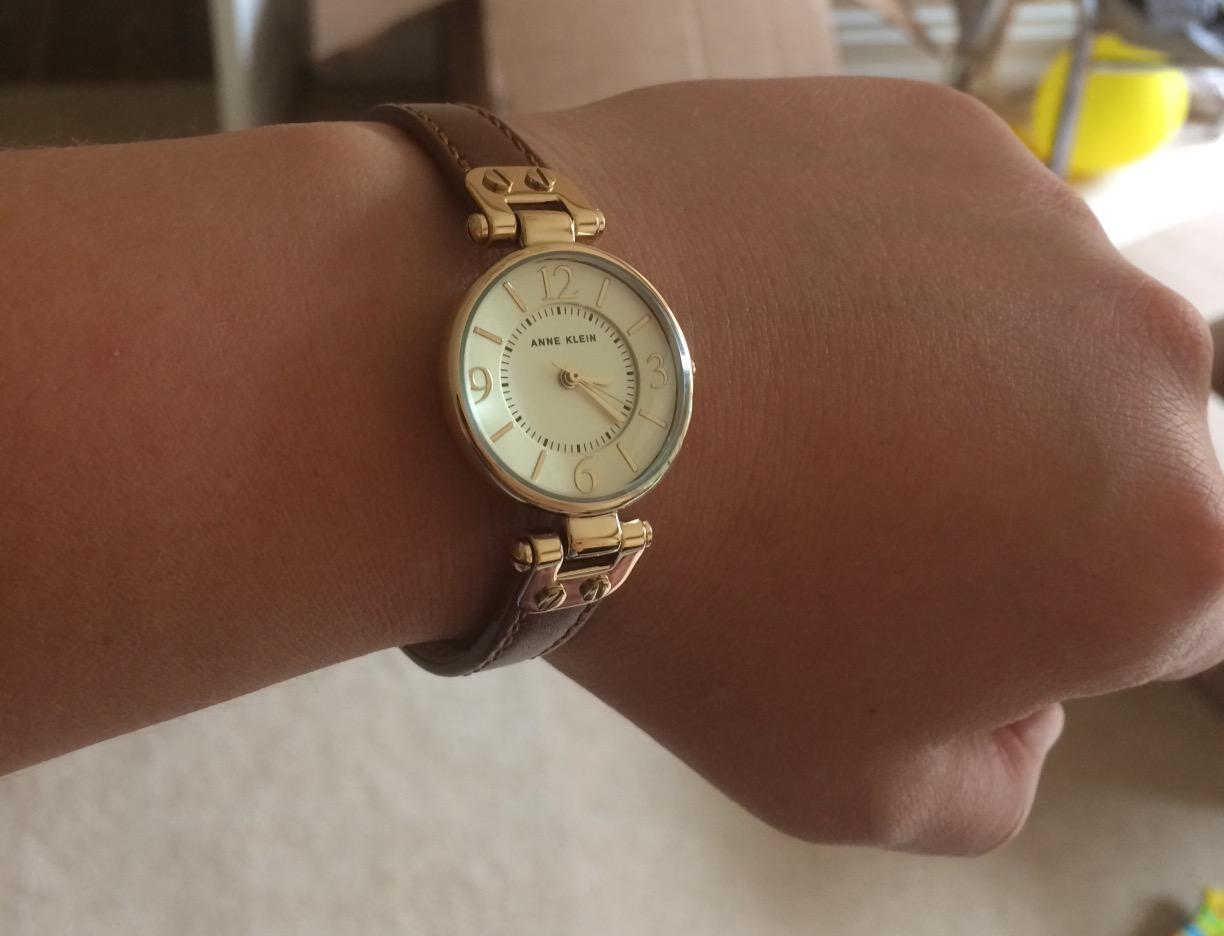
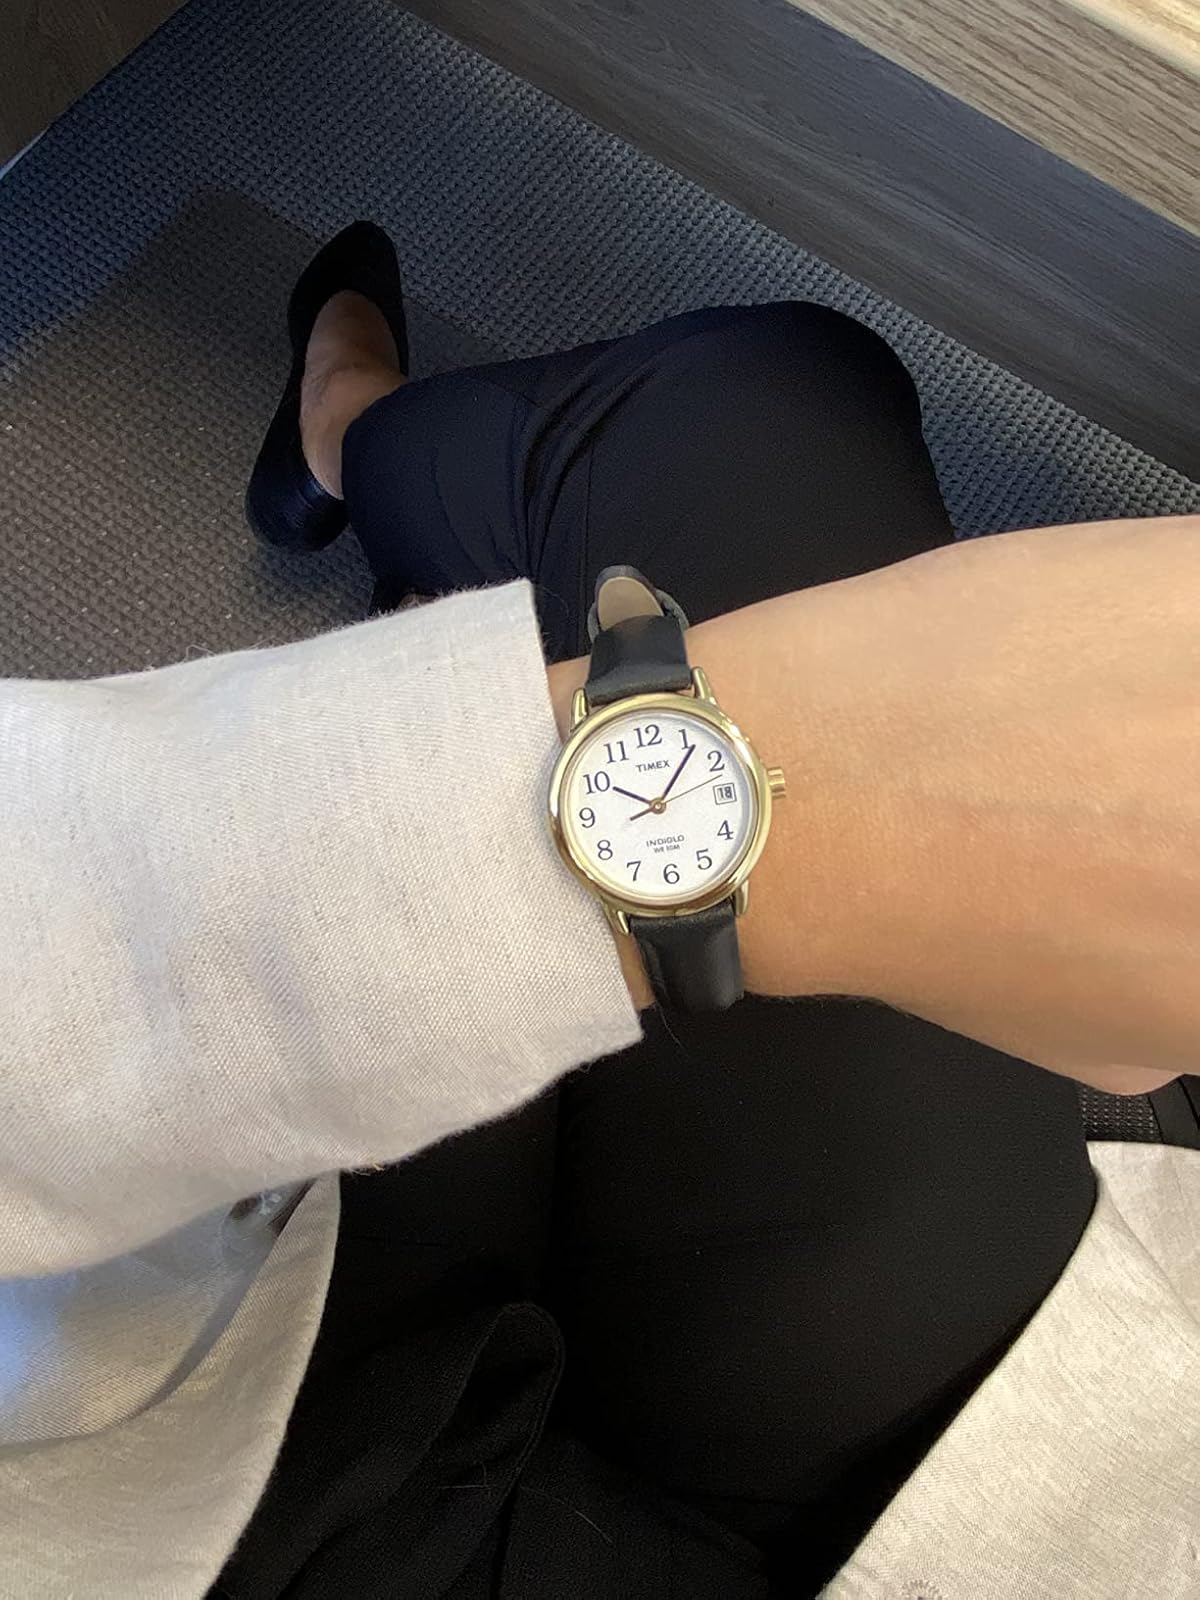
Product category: accessories_watch
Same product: no